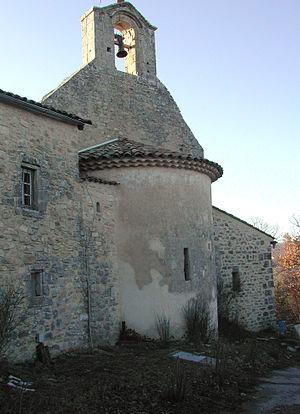
Prieuré de Chateauneuf, l'église, chevet.
Mane est une commune française, située dans le département des Alpes-de-Haute-Provence en région Provence-Alpes-Côte d'Azur.
Cet article recense les édifices religieux des Alpes-de-Haute-Provence, en France, munis d'un clocher-mur.